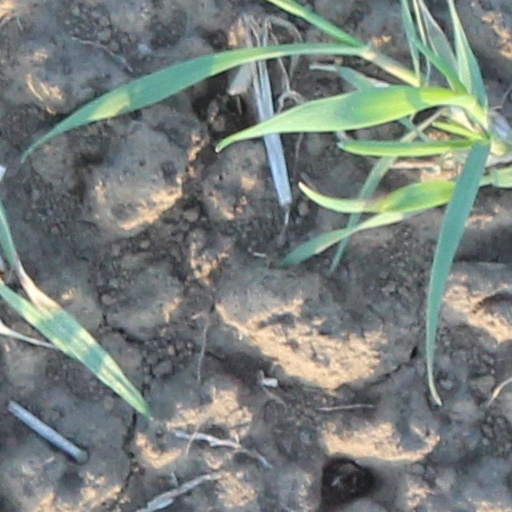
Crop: wheat